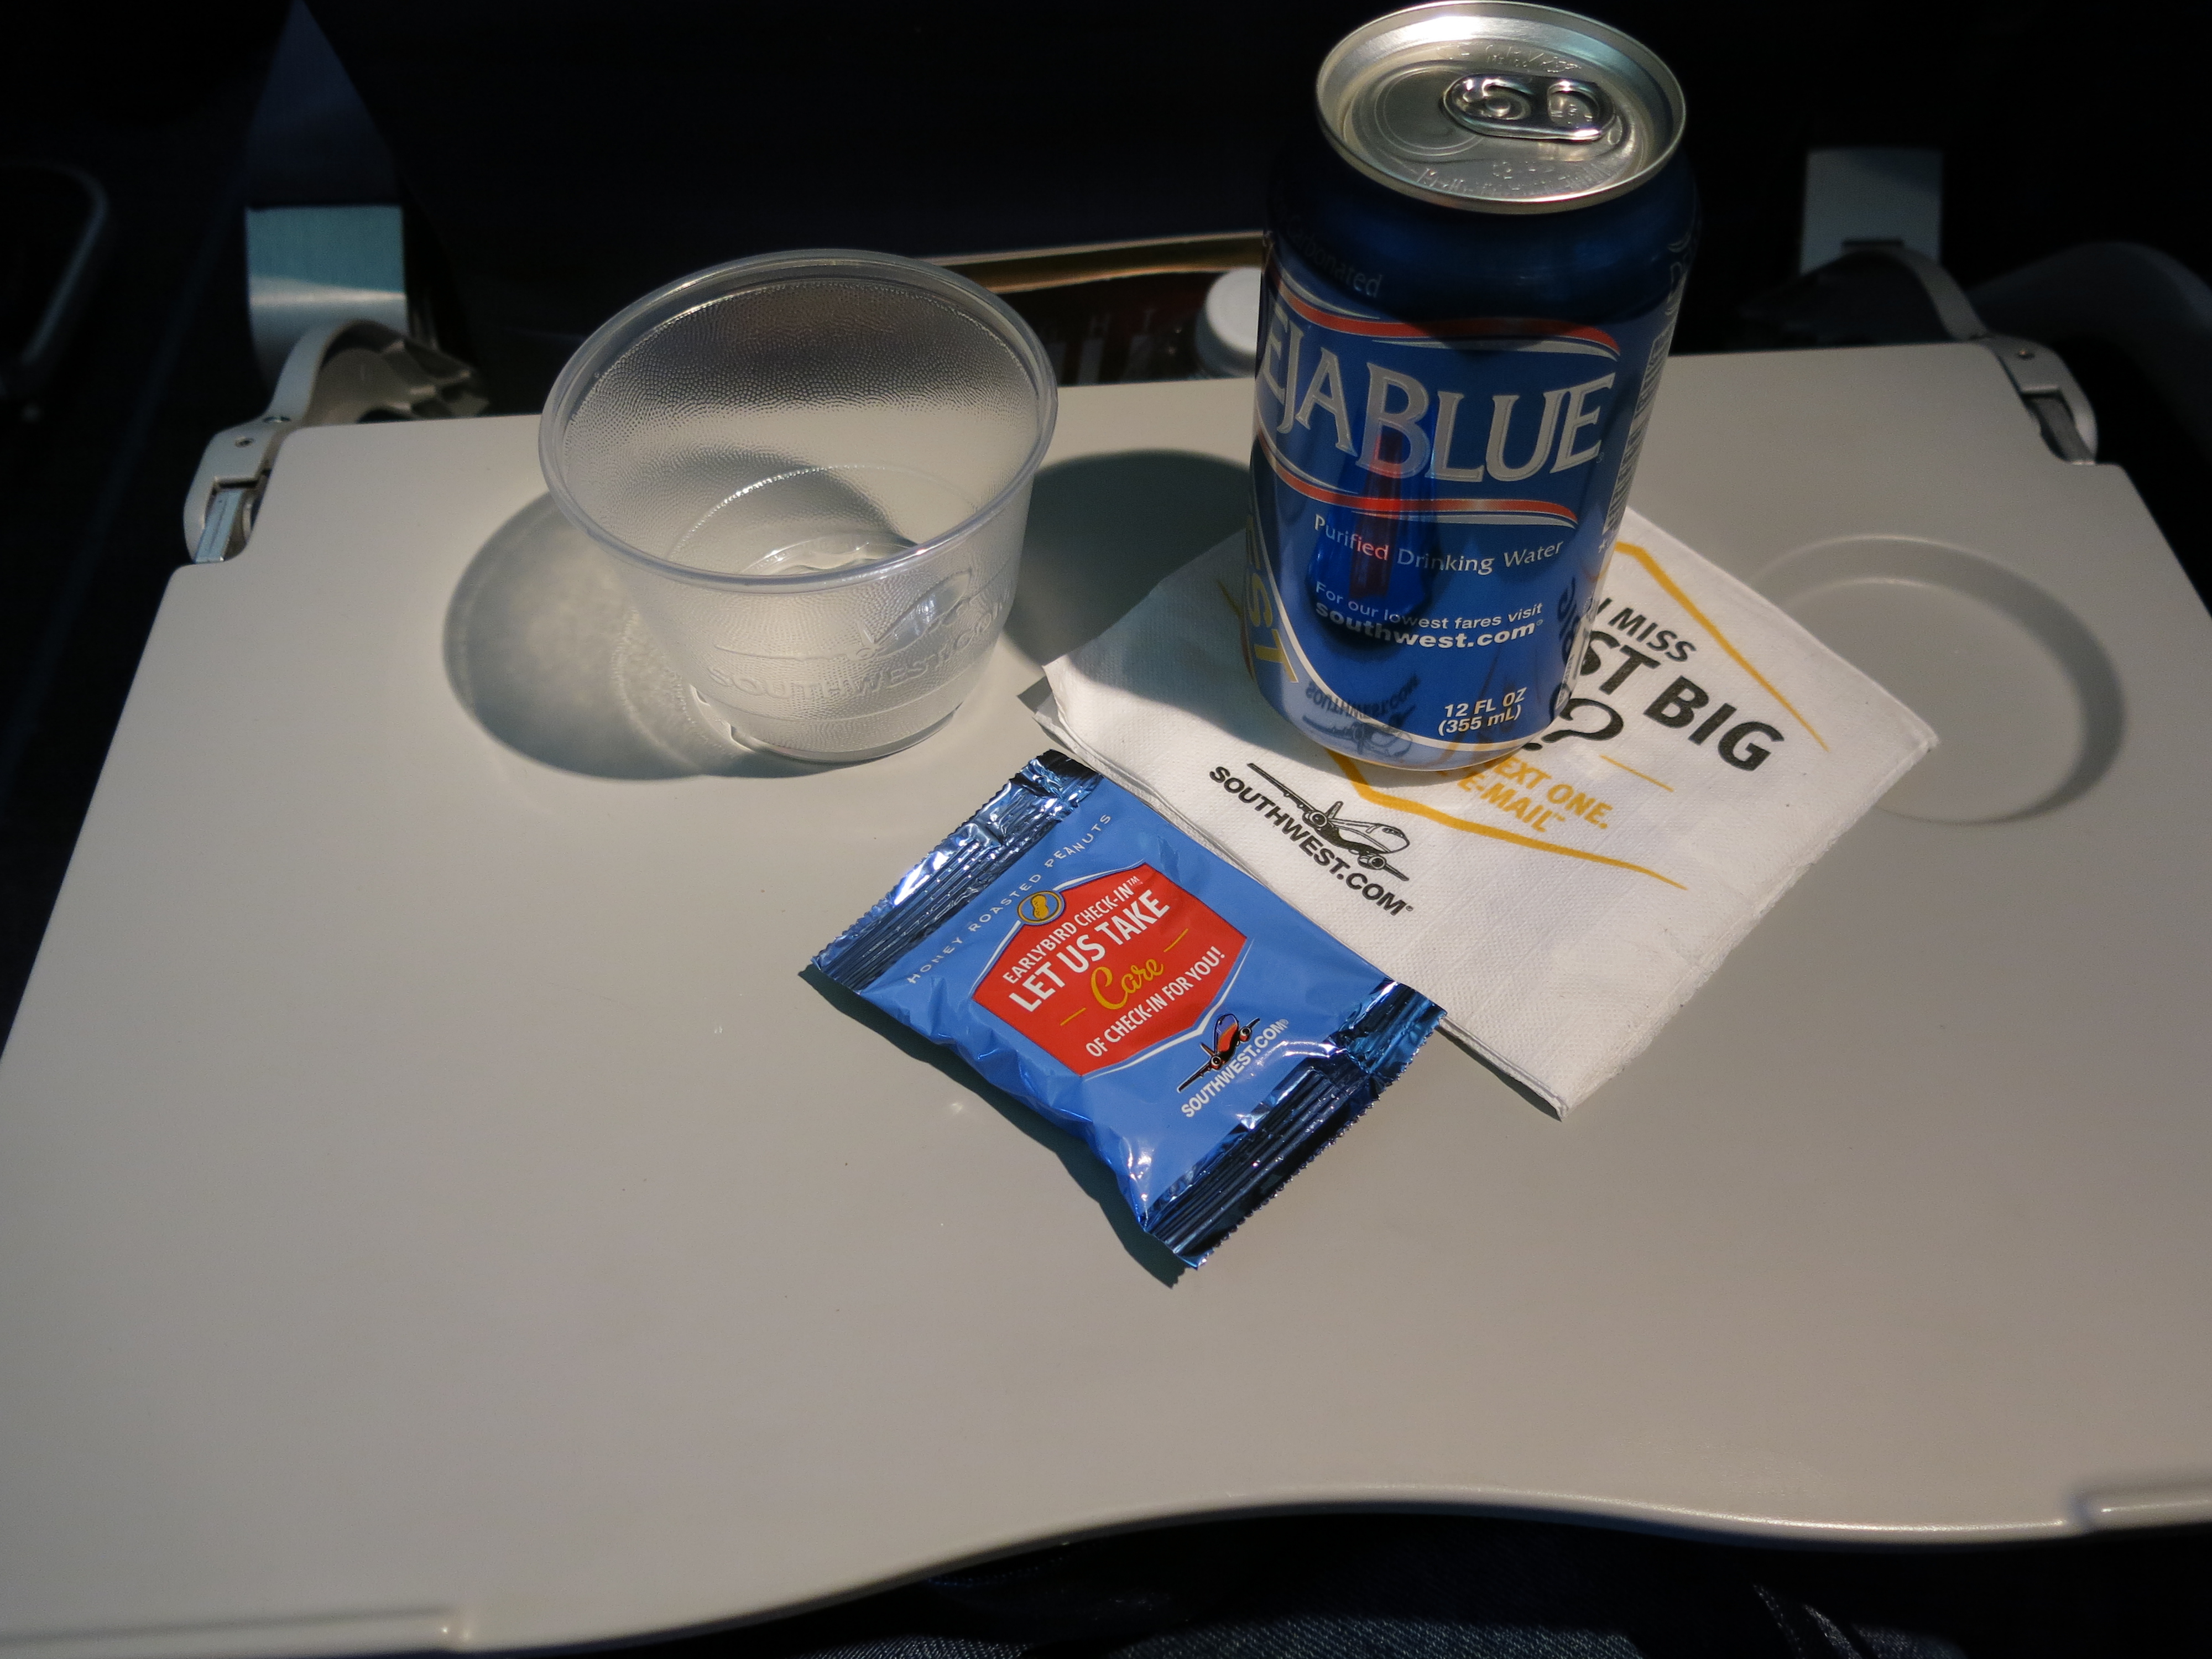
white, car, glass, vehicle, drink, blue, art, design, shape, automobile make